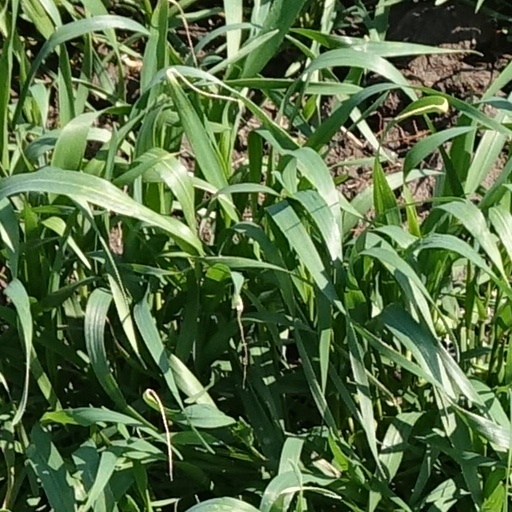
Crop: wheat